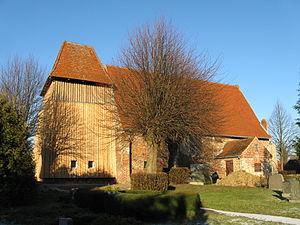
Königsfeld est une municipalité allemande du land de Mecklembourg-Poméranie-Occidentale et l'arrondissement du Mecklembourg-du-Nord-Ouest. En 2012, elle comptait 964 hab.